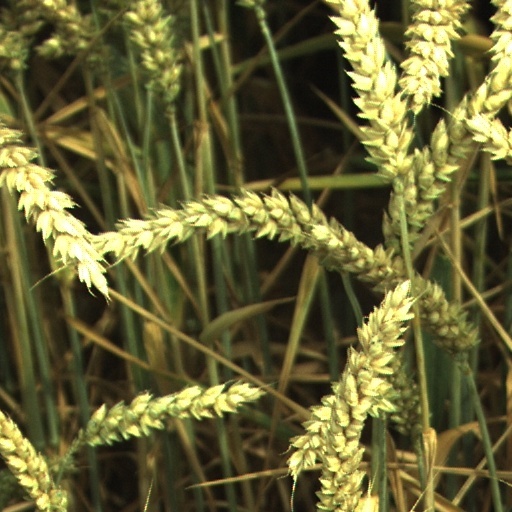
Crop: wheat